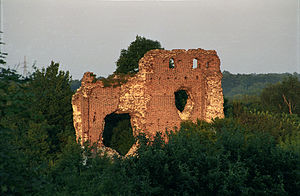
Bochotnica
Borgruiner fra 1300-tallet nær Bochotnica
Bochotnica er en landsby i det sydøstlige Polen beliggende mellem Puławy og Lublin, nær Kazimierz Dolny ved floden Wisła. Det er hovedbyen i Puławy Kommune og Województwo lubuskie. Byen huser 1500 indbyggere.